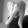
ASL letter: Q